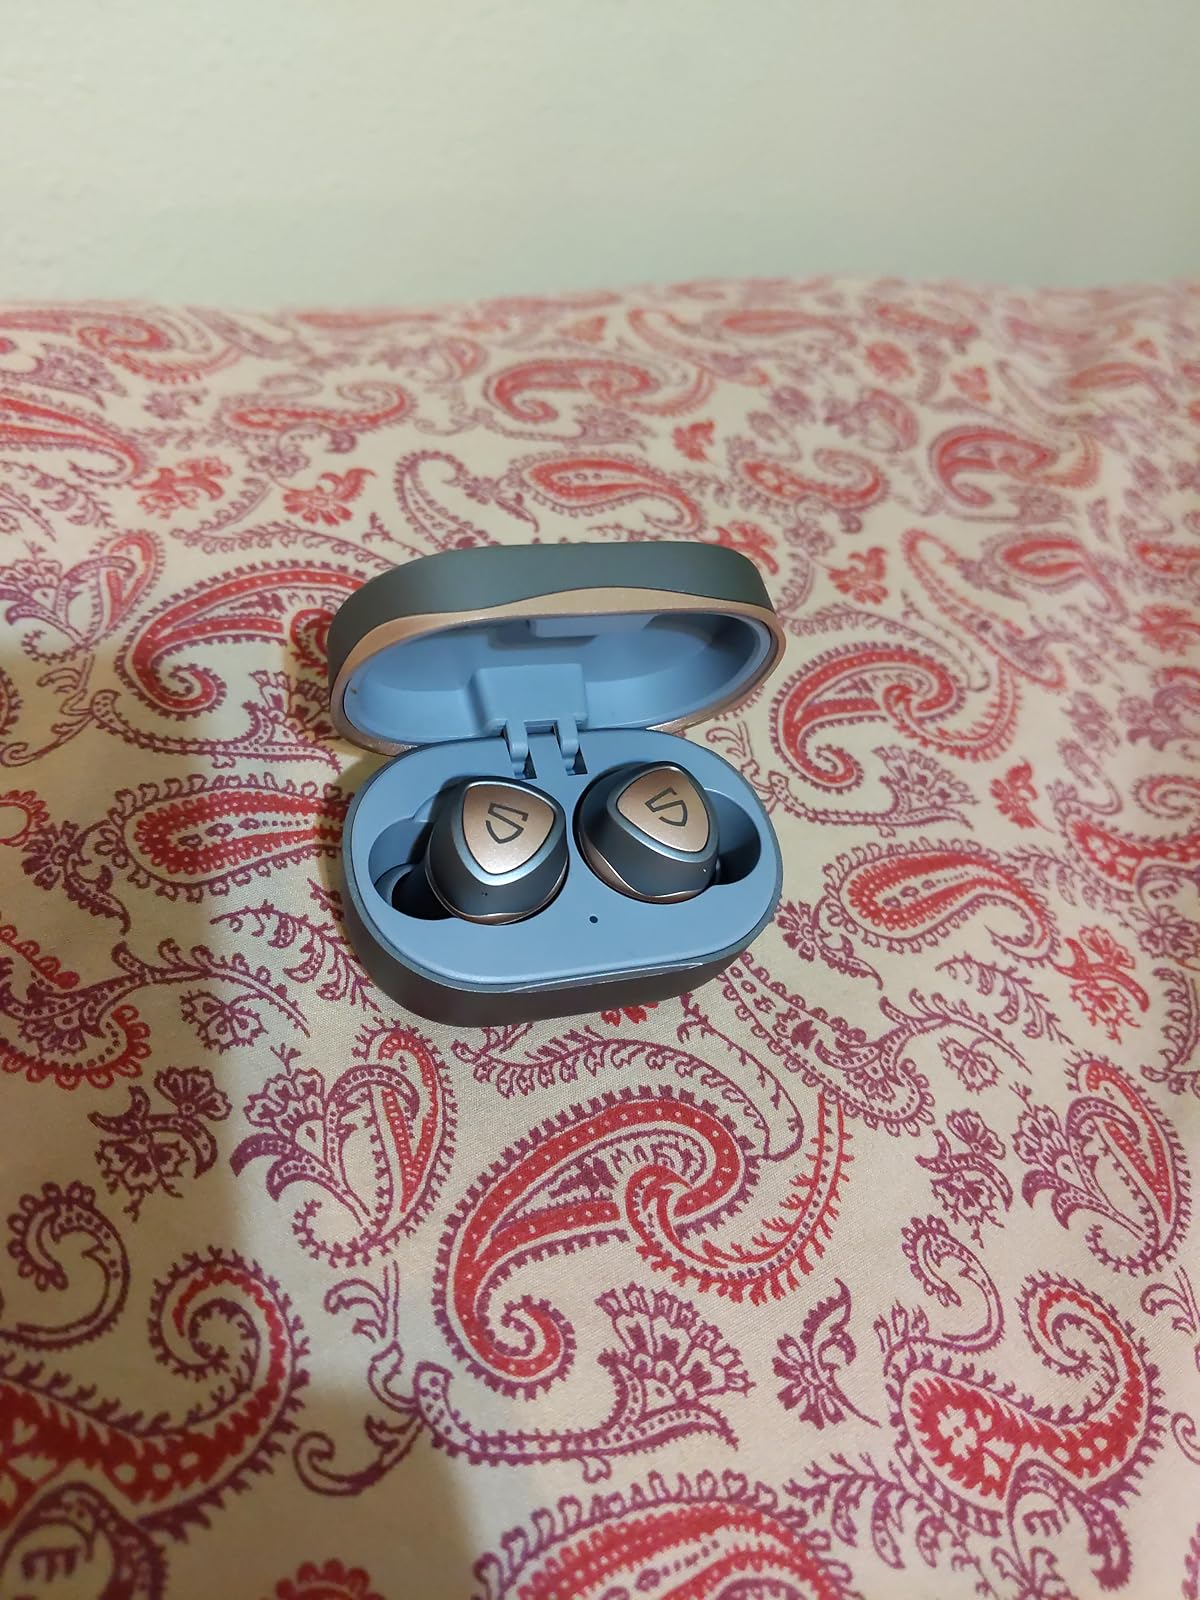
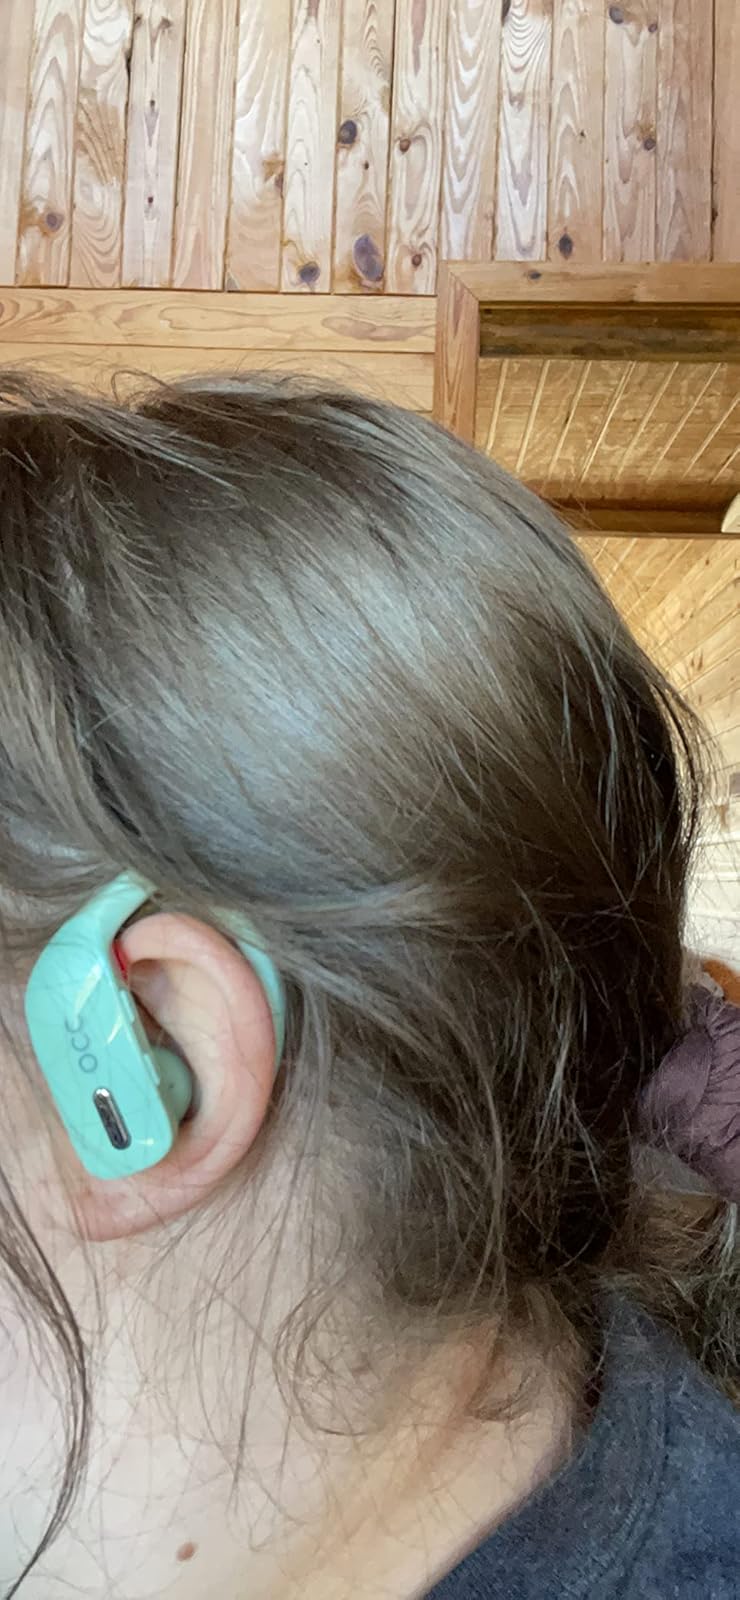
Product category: earbuds
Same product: no